Mojave phone booth

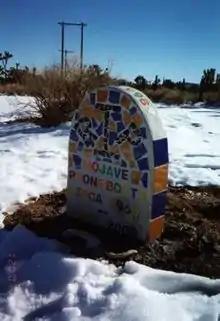
The headstone commemorating the phone booth (later removed)

The phone booth was originally set up in 1948 to provide telephone service to local volcanic cinder miners and others living in the area, at the request of Emerson Ray, who owned the Cima Cinder Mine nearby. It was assigned the name Cinder Peak Policy Station, part of a network of "policy stations" placed by mandate of the California government to serve residents of isolated parts of the state. The Mojave phone booth probably replaced an earlier booth to the south. The original hand-cranked magneto phone was replaced with a payphone in the 1960s. The rotary phone was then replaced with a touch-tone model in the 1970s. The booth phone's original number was BAker-3-9969. After area codes were established in 1947, it shared the same area code as all of Southern California, 213. In 1951, the area code 714 was split off from 213, and 714 was the booth's area code until 1982 when parts of Riverside and San Bernardino counties were given the area code 619. The booth's area code for its final few years of existence was 760.